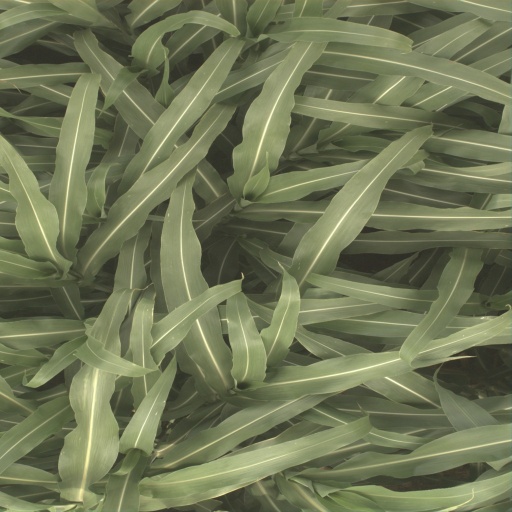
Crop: sorghum